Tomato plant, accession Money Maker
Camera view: horizontal (90 deg, fisheye); turntable rotation: 60 degrees
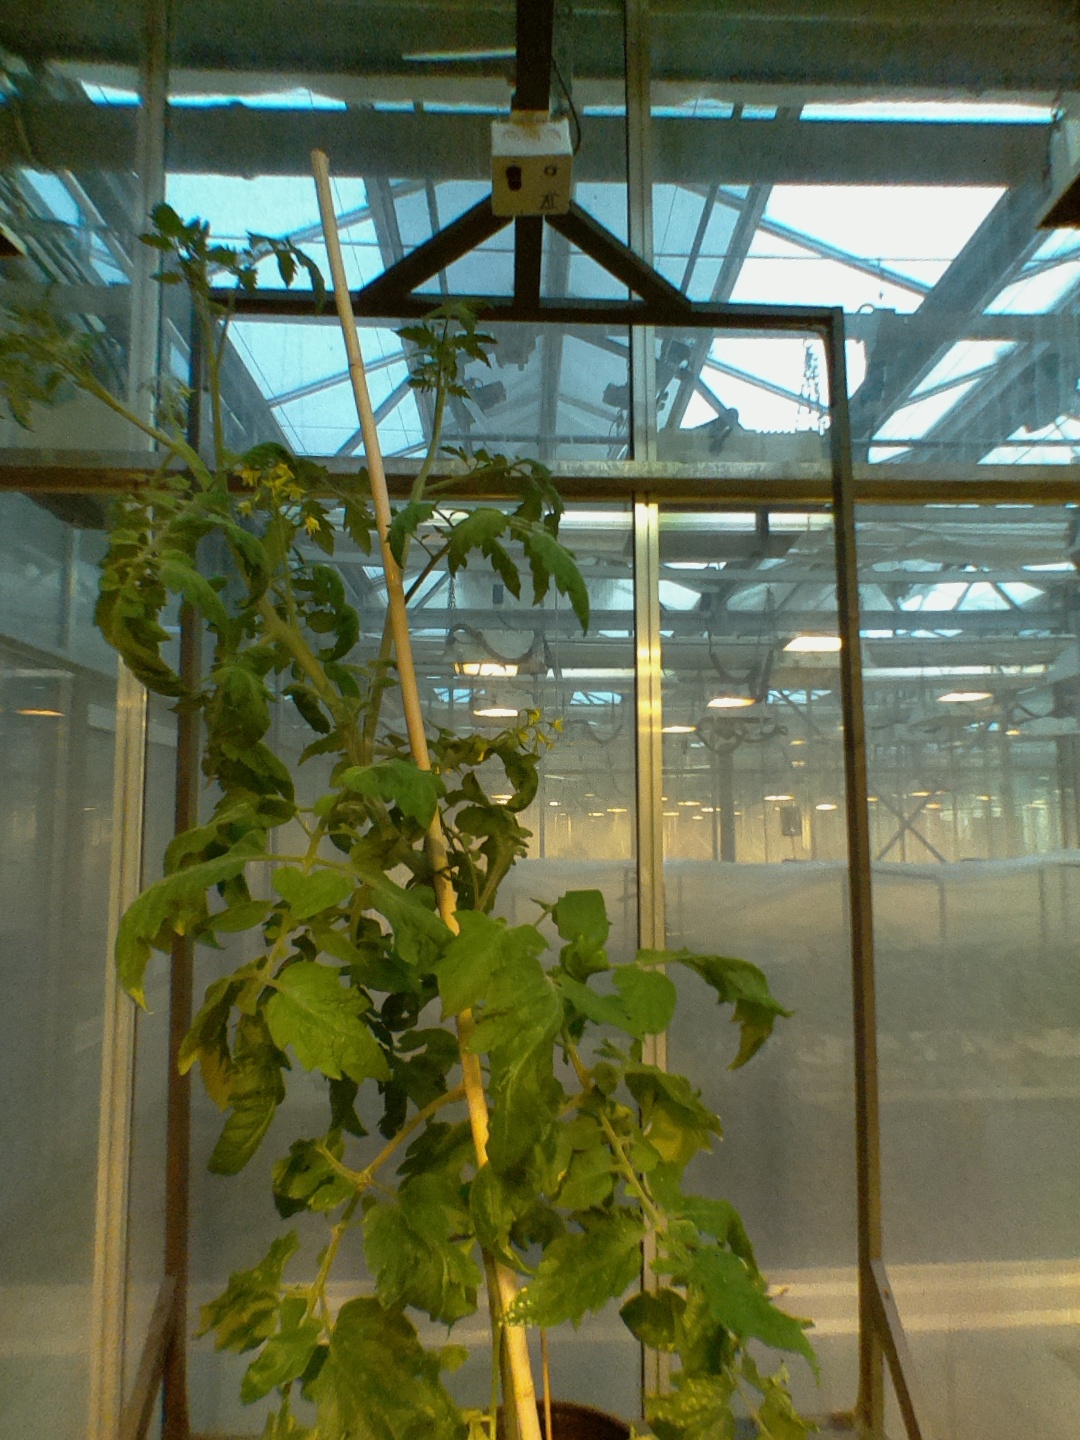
BBCH growth stage 70: Fruits at the main stem or branches visibles